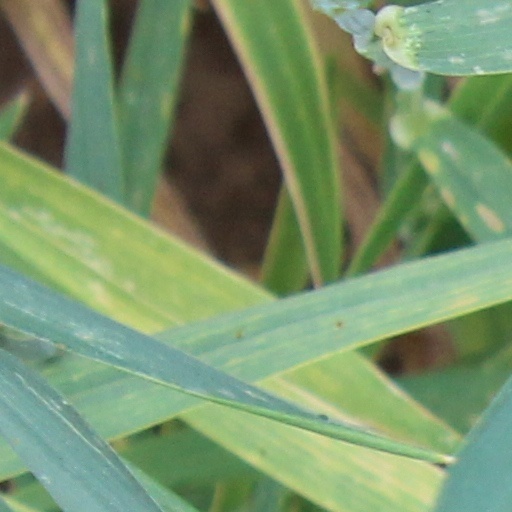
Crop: wheat